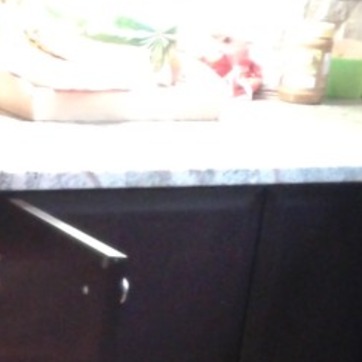
Material: polishedstone